Regions of ancient Greece

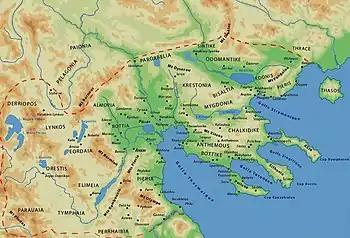
Ancient Regions of Macedonia

"Macedonia" or "Macedon" (from , "") was an ancient kingdom and region, centered in the northeastern part of the Greek peninsula, bordered by Epirus to the west, Paionia to the north, Thrace to the east and Thessaly to the south. Early geographers put river Strimon as the eastern border of Macedonia with Thrace. However, as kingdom of Macedon was expanding and was pushing east the Thracian tribes, river Nestos was regarded as the eastern border of the region and Sintice, Odomantis and Edonis were included in it.